Murraysville, North Carolina

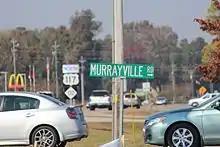
Murrayville Road sign at central junction in Murrayville

In the CDP, the population was spread out, with 25.8% under the age of 18, 8.1% from 18 to 24, 41.6% from 25 to 44, 18.6% from 45 to 64, and 6.0% who were 65 years of age or older. The median age was 31 years. For every 100 females, there were 94.9 males. For every 100 females age 18 and over, there were 90.5 males.